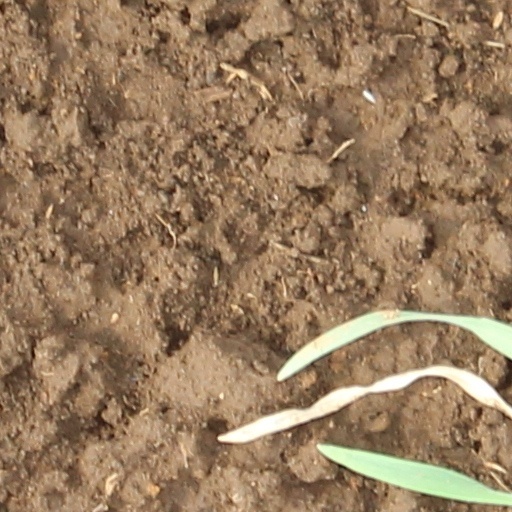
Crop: wheat